George Cooper (organist)

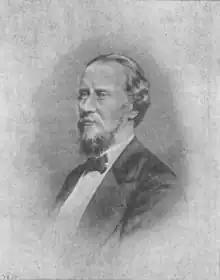
George Cooper (1820–1876)

George Cooper (1820 – 1876) was an English organist and music educator.